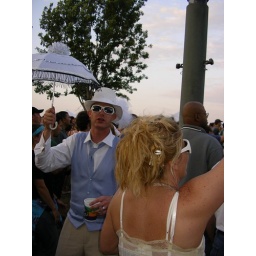
d in white glasses